Sailing wear

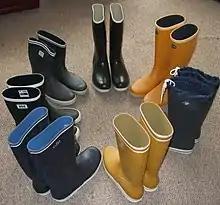
Clockwise from top: Sperry Top-Sider, Le Chameau, Jeantex, Aigle, Gill, Helly-Hansen and Newport short and tall rubber sailing wellingtons.

Marine footwear is extremely important in order to stay safe while sailing. Sailing wet-boots are designed to keep the sailor's feet dry and can be either rubber moulded or more technical. The most common range of fabrics are Gore-Tex and leather. All of the 100% waterproof marine boots have non marking, slip-resistant soles in order to avoid any damage to the vessel's deck. All boots require thermal socks as the rubber does not provide enough warmth. Technical boots have a minimal insulating lining which is why socks are well advised.